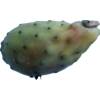
Label: cactus_fruit_green